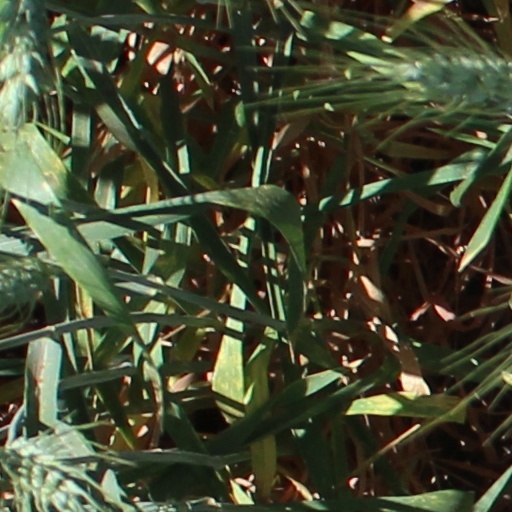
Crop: wheat